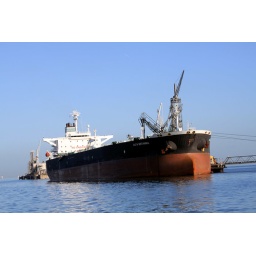
Images of boats and rigs on the water in Queensferry Scotland.